Louis Urgel

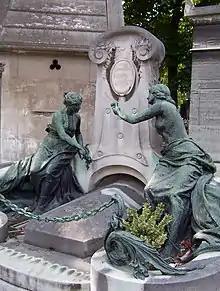

Louis Urgel (23 September 1857 – 17 August 1942) was the male name under which Louise Legru, "née" L'Henoret, published her musical compositions. She was one of the few French female composers of light music in the 1920s. Her "Vieux Garçons!" was first performed in Paris at the Théâtre de la Gaîte-Lyrique on February 21, 1931.